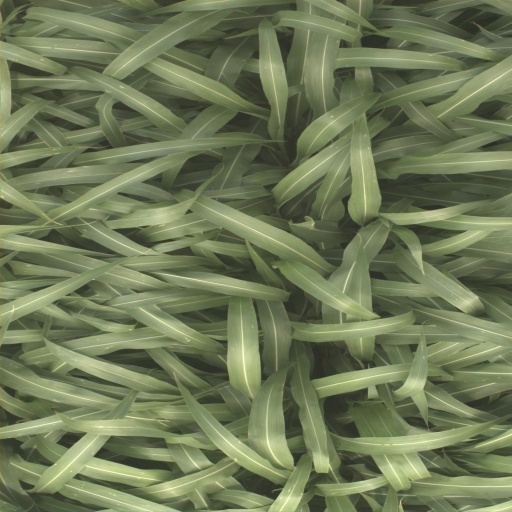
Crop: sorghum